Nykirken

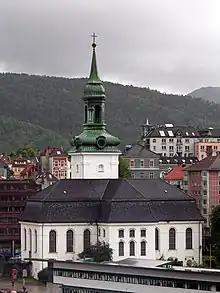
View of the church

Nykirken (literally: "The new church") is a parish church of the Church of Norway in Bergen Municipality in Vestland county, Norway. It is located in the Nordnes area of the city of Bergen. It is one of the churches for the Bergen Cathedral parish which is part of the Bergen domprosti (arch-deanery) in the Diocese of Bjørgvin.